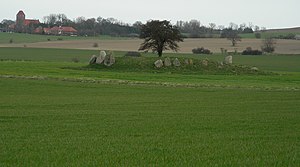
Busemarke
Busemarke Dysse (2007) med Magleby Kirke i baggrunden
Busemarke er en landsby i Magleby Sogn på den østligste del af Møn, syd for Magleby og vest for Mandemarke. Busemarke har en stor grusgrav.